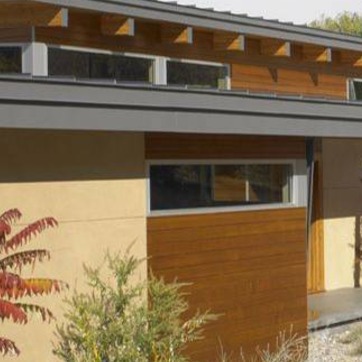
Material: glass